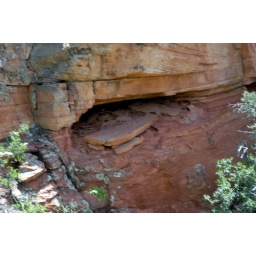
View from the trail, these alcoves are common in teh red rock, but dangerous becuase of rock falls